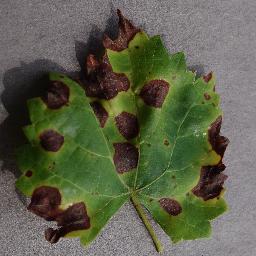
Label: Grape___Black_rot